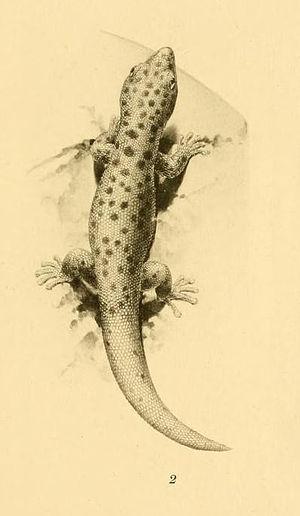
Sphaerodactylus nigropunctatus est une espèce de geckos de la famille des Sphaerodactylidae.